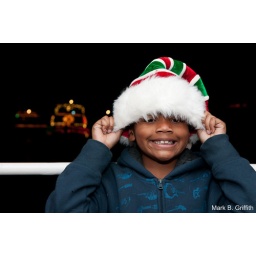
Miles in his Christmas hats with the boats chasing us on Lake Washington.